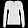
Label: Pullover